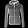
Label: Coat